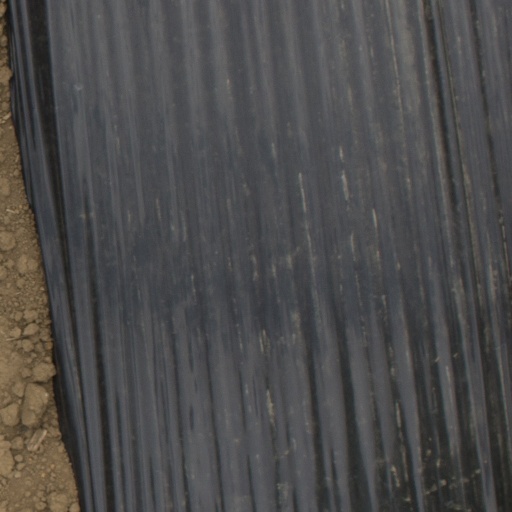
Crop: Jerusalem artichoke